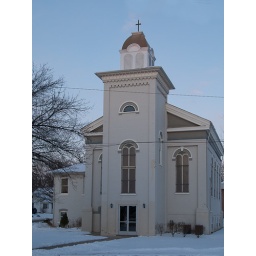
The golden evening sunlight stands out on this neat, white church in downtown Clinton.